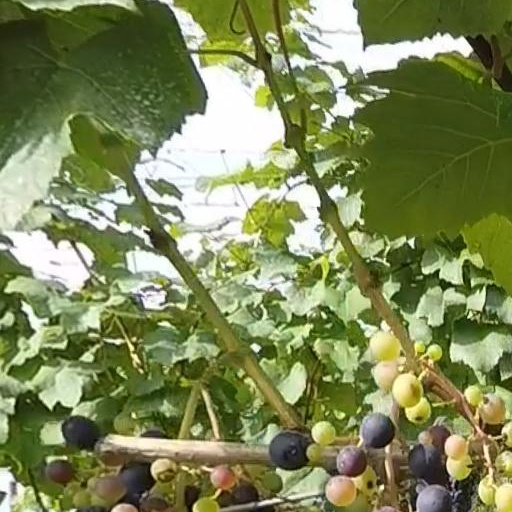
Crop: grape